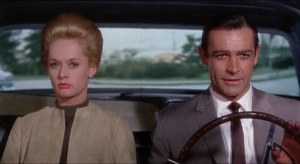
La transparence est un procédé mêlant dans un plan une projection de film à une prise de vues, employé en studio pour donner l’illusion de voir derrière les comédiens une scène — filmée auparavant — dont on veut faire croire qu’elle se déroule en même temps que le jeu des comédiens.